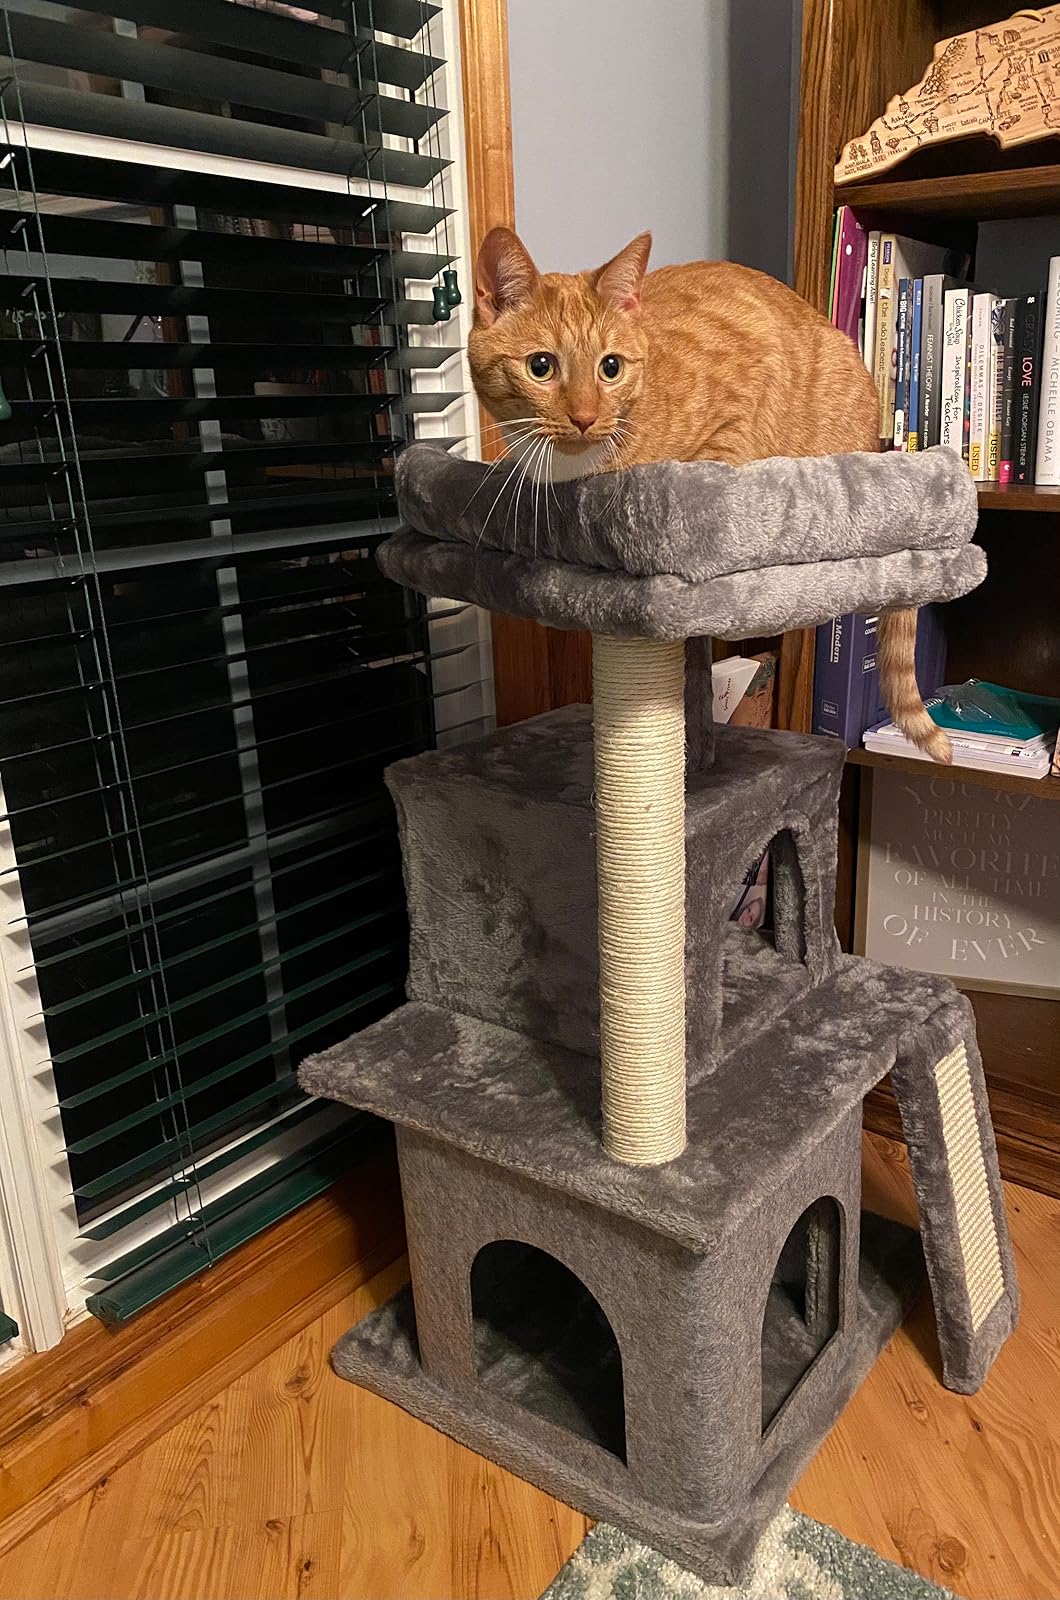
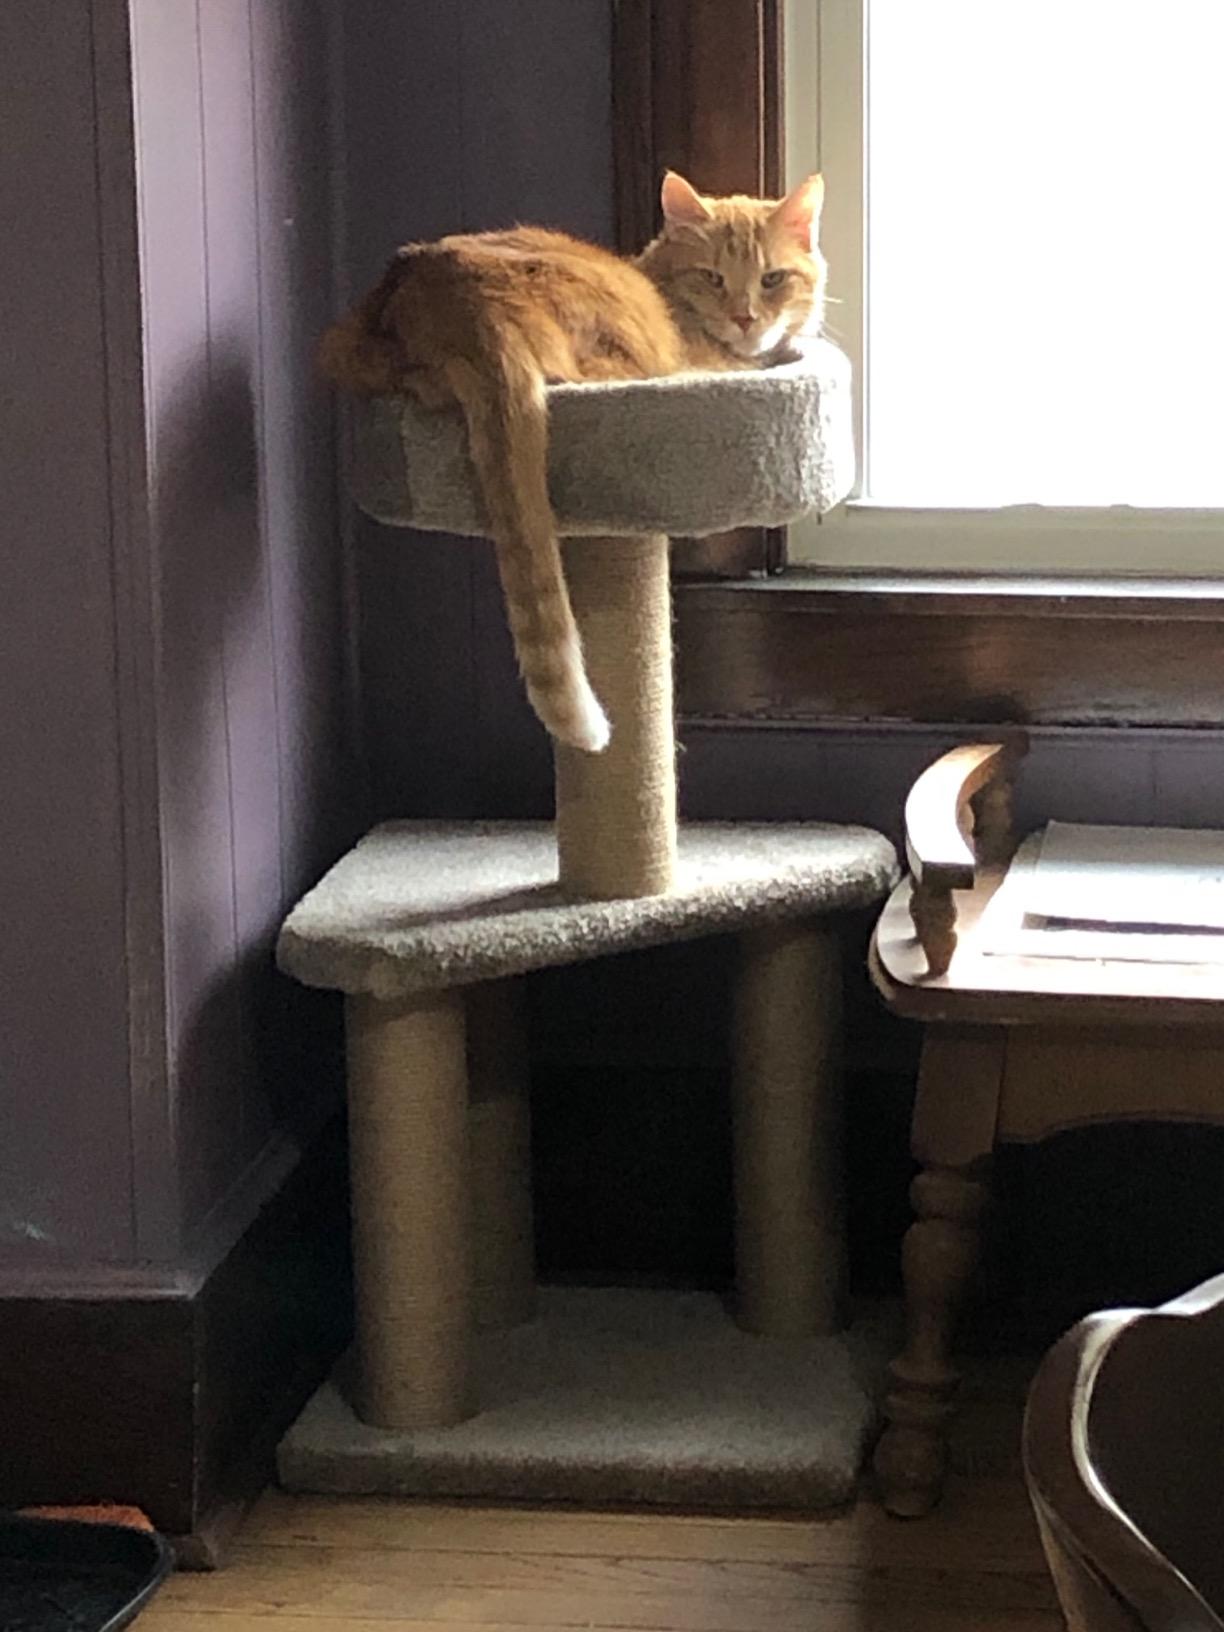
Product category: items_cat tree
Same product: no